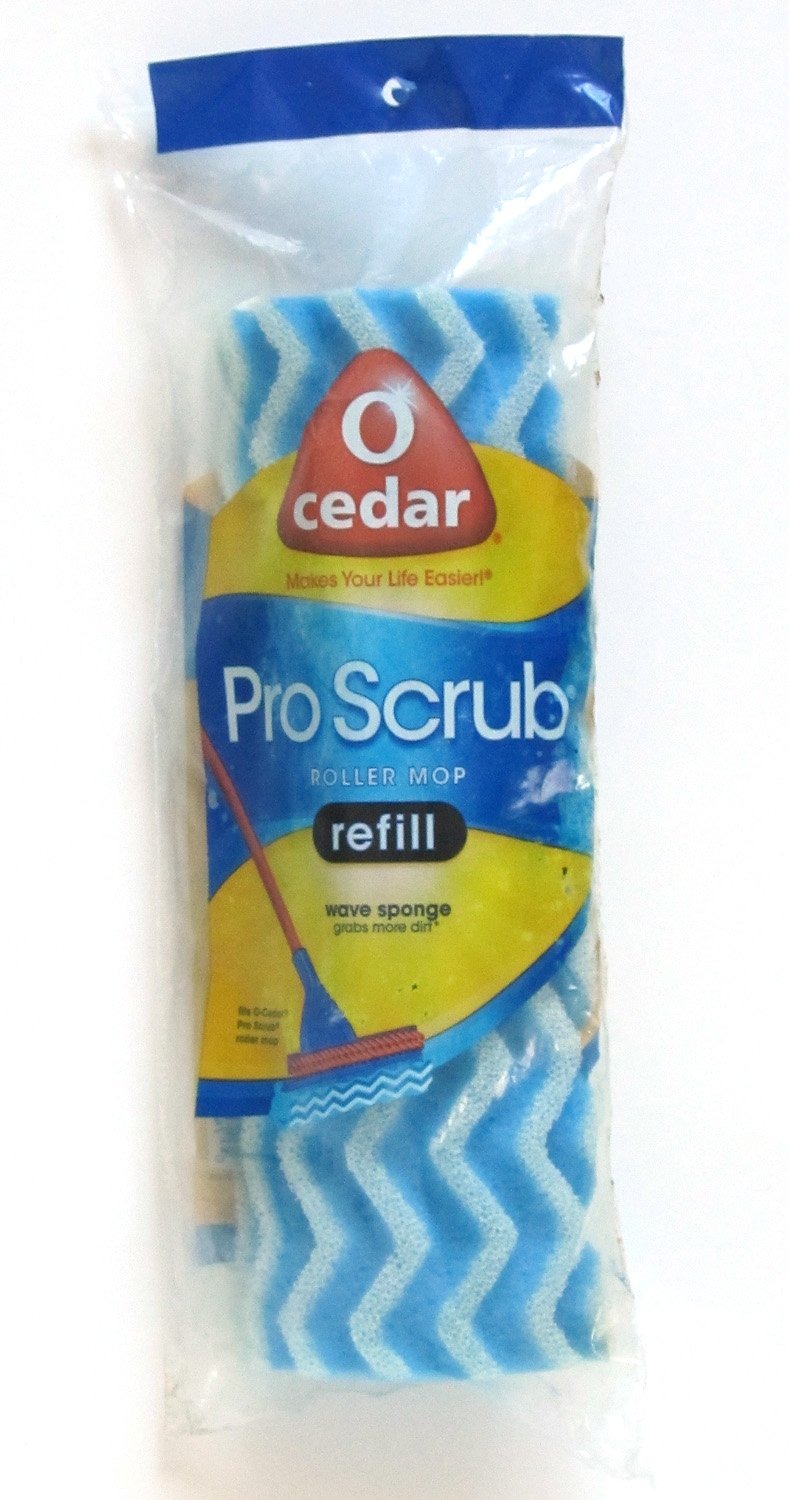
Item Name: O Cedar Pro-Scrub Mop Refill, 10 Inch
Bullet Point 1: Eliminates friction between sponge and floor requiring less effort and smooth glide
Bullet Point 2: Improved water absorption, allows user to clean large floor areas between wringing
Bullet Point 3: Requires less water and cleaning detergents to clean effectively
Bullet Point 4: Works with Power Scrub Roller Mop handle, #1507227
Bullet Point 5: Microfiber wave sponger for better spill pick up
Product Description: Roll-O-Matic, 10" Pro Scrub Mop Refill, New Collectex Sponge Head, Fits 10" Pro Scrub Roller Mop #4010.
Value: 1.0
Unit: count

Price: 6.72